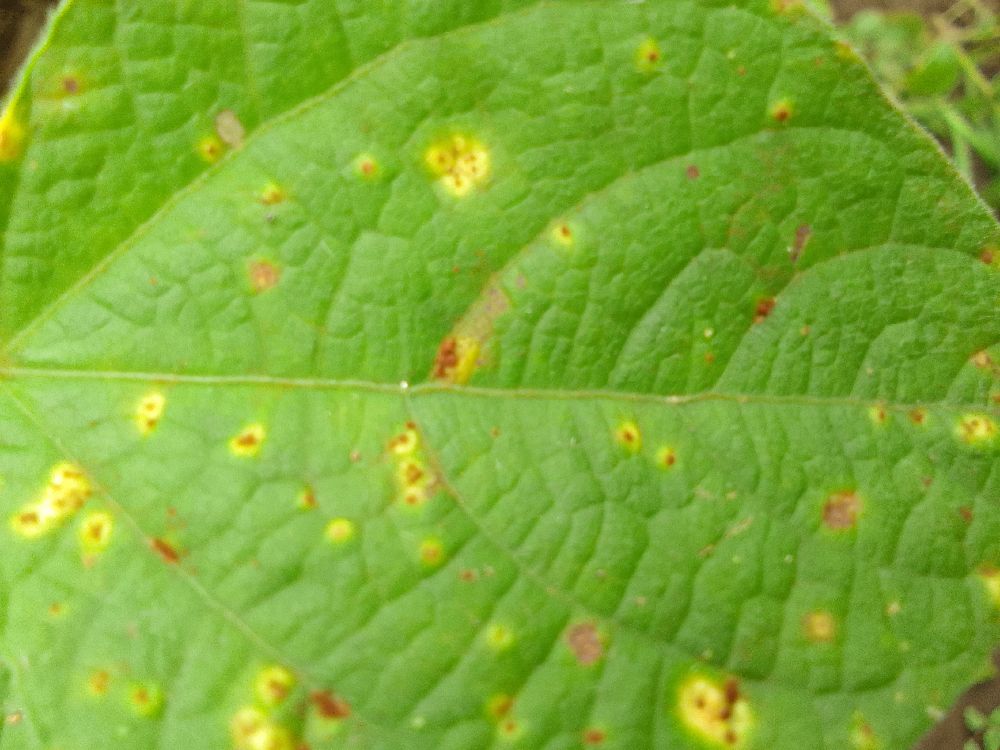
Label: rust